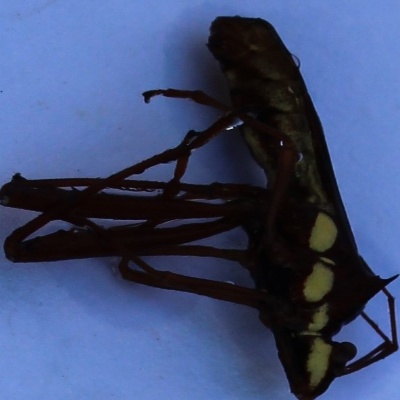
Crop: Maize
Condition: grasshoper